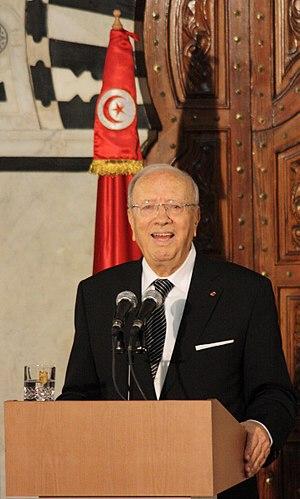
Béji Caïd Essebsi, Premier ministre tunisien par intérim العربية: الباجي قايد السبسي, الوزير الأول
La transition démocratique en Tunisie est une période historique de l'histoire de la Tunisie contemporaine qui se déroule après la révolution consécutive à la fuite du président Zine el-Abidine Ben Ali, le 14 janvier 2011. Elle débute le 15 janvier 2011, date de l'investiture du président par intérim Fouad Mebazaa.